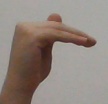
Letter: khaa